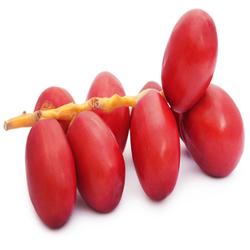
Label: Dates